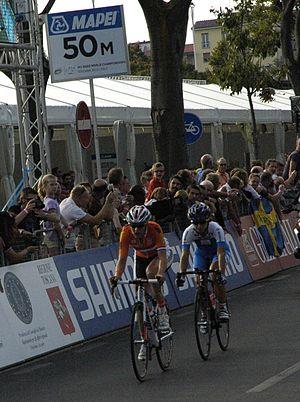
Rossella Ratto est une coureuse cycliste italienne, membre de l'équipe Cylance.